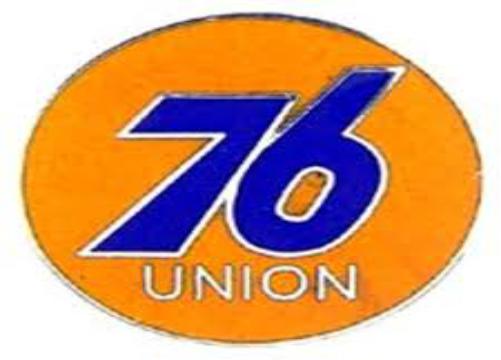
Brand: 76
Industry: Clothes